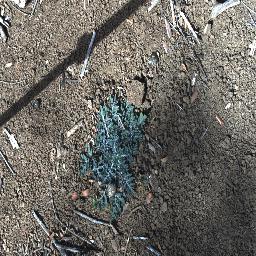
Label: parthenium